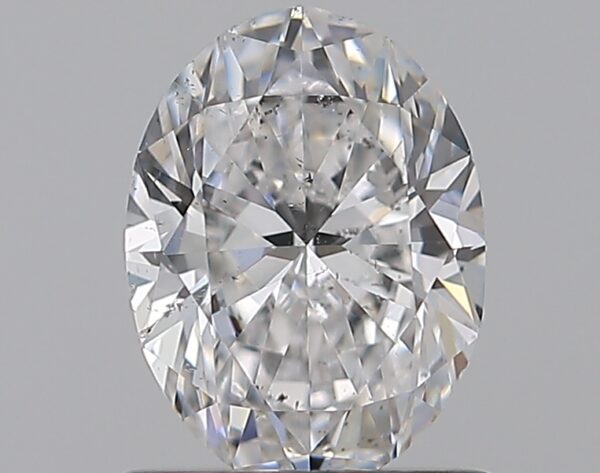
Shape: oval
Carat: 0.9
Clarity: SI1
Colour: D
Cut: EX
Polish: EX
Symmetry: VG
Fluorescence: F
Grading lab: GIA
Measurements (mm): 7.24 x 5.39 x 3.41